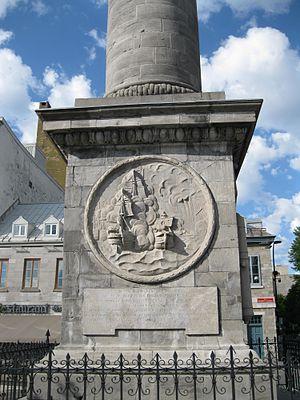
Colonne Nelson, place Jacques-Cartier, Montréal